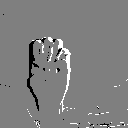
ASL letter: e